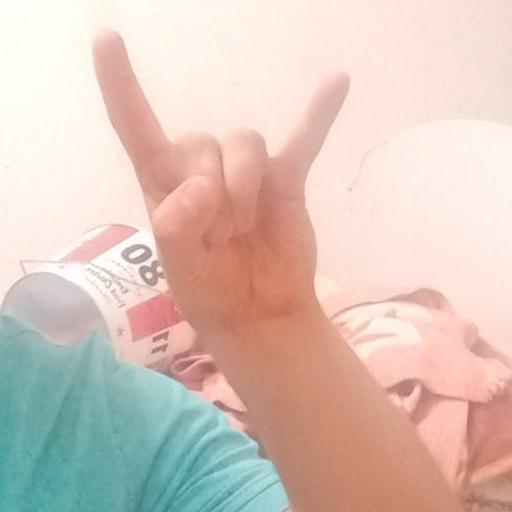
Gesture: rock